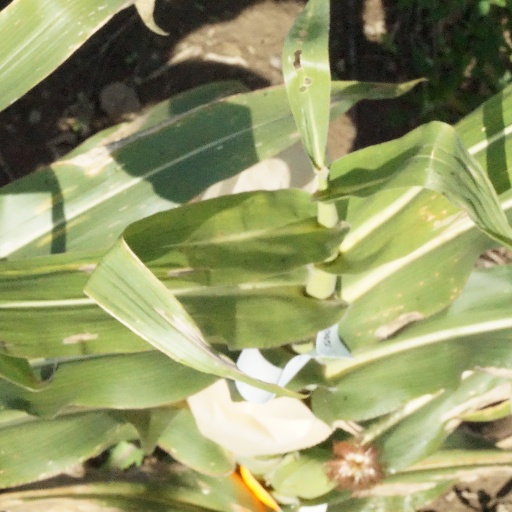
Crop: maize; corn